1951 Italian Grand Prix

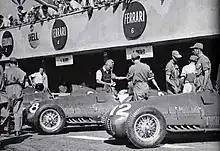
The Ferrari 375 F1s of Chico Landi and Piero Taruffi during the race weekend

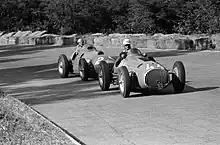
Franco Rol of OSCA Automobili leading Ferrari's Alberto Ascari during the race

Toulo de Graffenried returned to Alfa Romeo's four-car line up, in place of Paul Pietsch, having raced for Enrico Platé in France and Germany. He raced alongside the regular Alfa drivers, Fangio, Farina and Bonetto. The works Ferrari team retained the same four drivers from the race at the Nürburgring — Ascari, Villoresi, González and Taruffi — while Brazilian Chico Landi made his World Championship debut in a privately run Ferrari. The field was completed by works teams from BRM, Simca-Gordini and OSCA, as well as the usual Talbot-Lago entries.